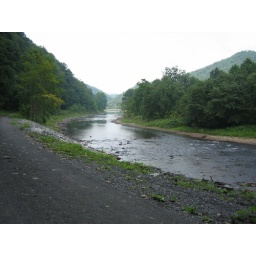
View of Greenbrier river from bike trail near Marlinton, WV